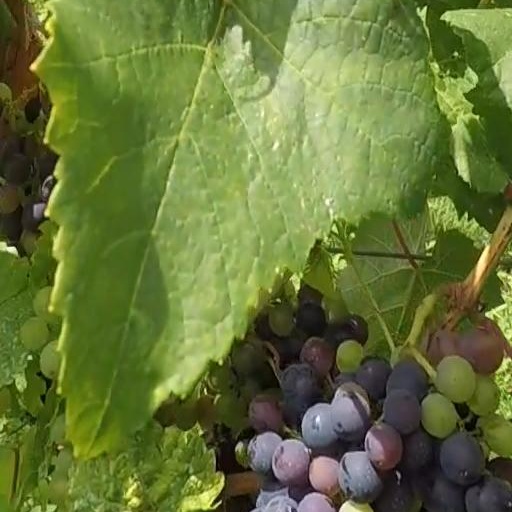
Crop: grape